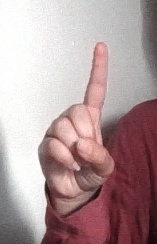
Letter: bb